Culture of Payyanur

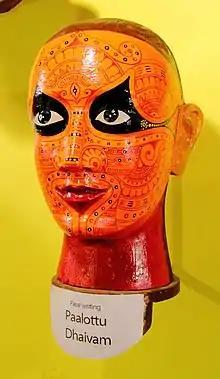
Palottu Dhaivam displayed at Kerala Folklore Museum

Kunhimangalam Sree Malliyottu Palottu kavu is a temple situated at Kunhimangalam near Payyanur. It is about 2 km from Ezhilode on Payyanur-Kannur Road. The presiding deity is Palottu Daivam. Spanning an area of 5 acres, the kavu houses a nalukettu, sanctums of several gods and goddesses, Kailasakkallu, Kodimaram and Pattupura. There is also a Devi temple outside the Nalukettu. The priest of Palottu Daivam is Malliyodan whereas for other gods, it is Anthithiriyan. According to the historical evidences it is believed that the Palottu Daivam is the incarnation of Lord Vishnu to kill Hayagreevan, a demon. The temple is named after Malliyodan. Formerly, the temple was known as Shri Kurumba Temple. Many festivals are celebrated here which includes the five-day Vishu festival from the 1st to 5th of Malayalam month Medam (April) and the three-day Bharani festival. The annual ten-day Pooram festival from Karthika asterism to Pooram asterism in the Malayalam month of Meenam (March – April) also attracts a large number of people. One of the main traditional custom during the vishnu festival is the submitting Pal(milk) to the theyyam at early morning by Mullikodan/ ettiatt Taravadu.